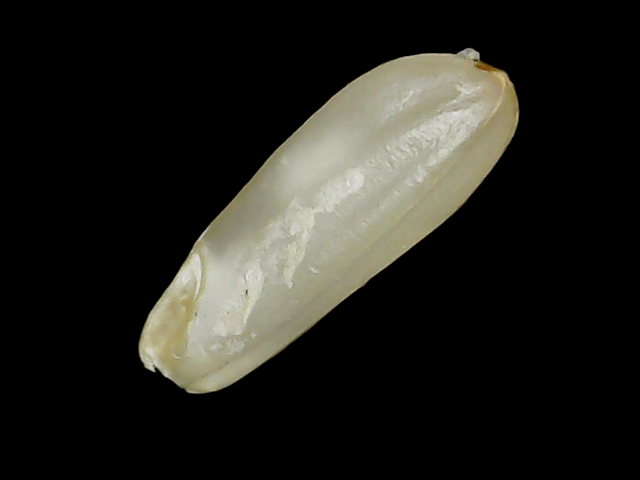
Rice variety: Binadhan23